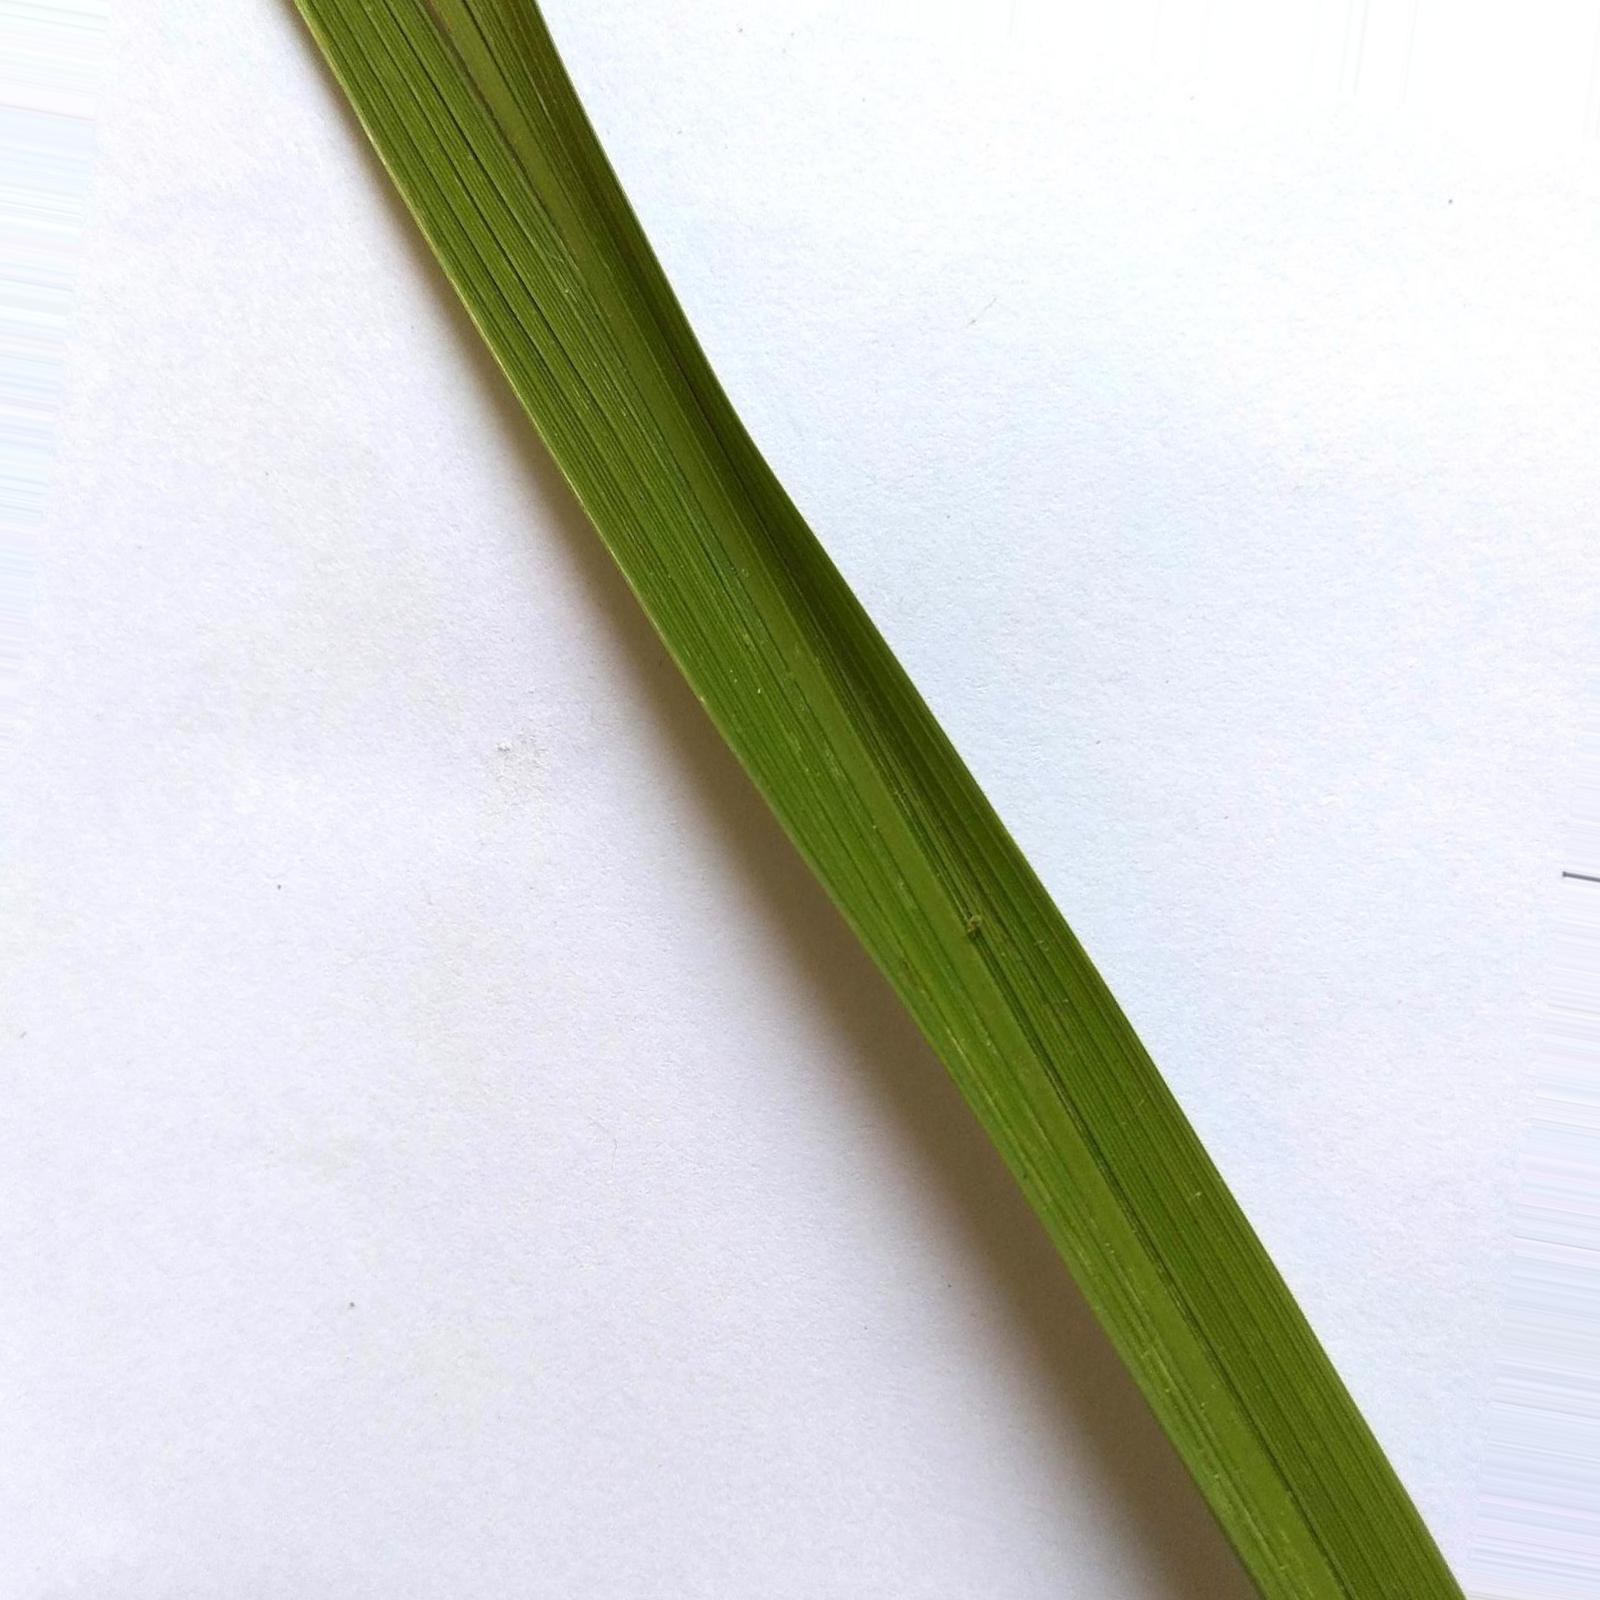
Nhãn: Healthy